Costa de Prata

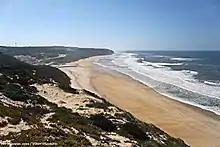
Paredes da Vitória Beach, near Marinha Grande

Costa de Prata ("Silver Coast") is a region in Central Western Portugal that consists of beaches and fishing towns stretching from Barrinha de Esmoriz to Santa Cruz, with a length of approximately .